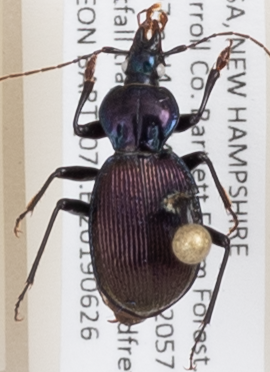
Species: Sphaeroderus canadensis canadensis
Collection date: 2019-06-26
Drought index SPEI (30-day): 0.362
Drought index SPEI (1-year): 1.22
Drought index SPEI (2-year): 0.998